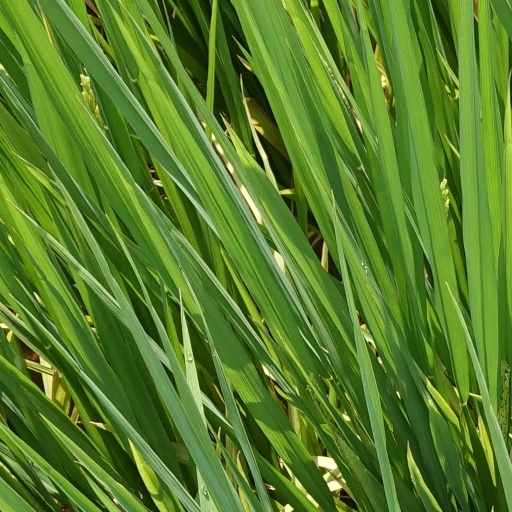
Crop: rice